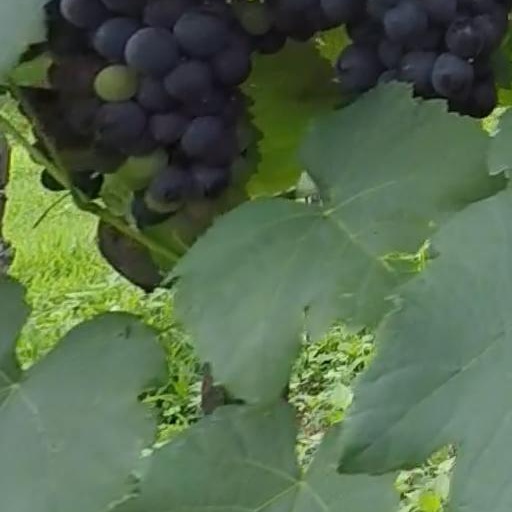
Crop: grape